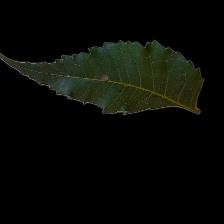
Plant: Neem